Felix Hausdorff

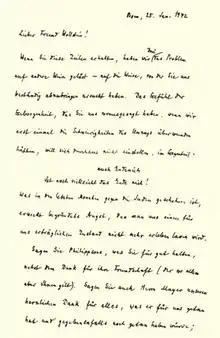
The first page of his farewell letter to Hans Wollstein

In 1939, Hausdorff asked the mathematician Richard Courant, in vain, for a research fellowship to be able to emigrate into the USA.